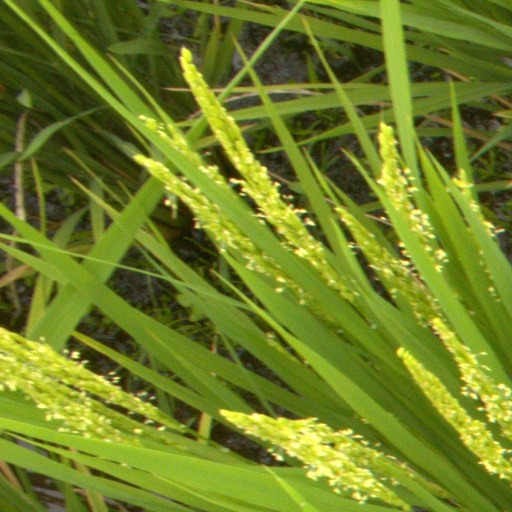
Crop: rice